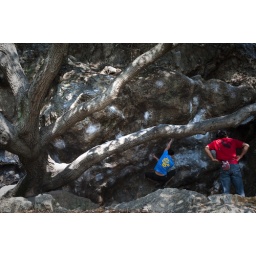
Berkeley, California, 2009-Two climbers bouldering on a rock wall at Mortor Rock Park in the Berkeley hills.